Woodmont Terrace Apartments

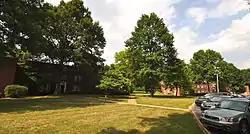
The Woodmont Terrace Apartments in 2014

The Woodmont Terrace Apartments is a historic apartment complex in Nashville, Tennessee, United States.